Shrine of Mu'in al-Din Chishti

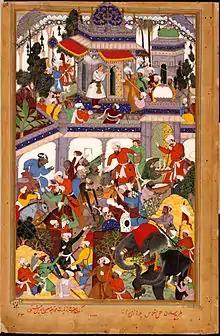
Akbar visiting the tomb of Khwajah Mu'in ad-Din Chishti at Ajmer - 16th century painting by Basawan

Moinuddin seems to have been unanimously regarded as a great saint after his passing. The tomb ("dargāh") of Muʿīn al-Dīn became a deeply venerated site in the century following the preacher's death in March 1236. Honoured by members of all social classes, the tomb was treated with great respect by the era's most important Sunni rulers. The 13th-century Sultan of Delhi Iltutmish paid a famous visit to the tomb in 1232 to commemorate the memory of the saint. In a similar way, the later Mughal Emperor Akbar (d. 1605) visited the shrine no less than fourteen times during his reign. He also made a pilgrimage to this tomb in 1566, with his Hindu consort, Mariam-uz-Zamani barefoot in the hopes of having sons born to them. He also reconstructed the tomb's sanctum sanctorum in 1579. Jahangir, Shah Jahan, and Jahanara later renovated the structure. Kumar Rao Scindia added residences as he believed the khwaja had blessed him with a son. Structures were also built by Maharani Baiza Bai Scindia in the 18th century and Ajit Singh of Jodhpur in 1709. An elegant covering over the "dargah" was constructed in 1800 by the Maharaja of Baroda.